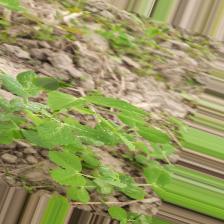
Label: Normal